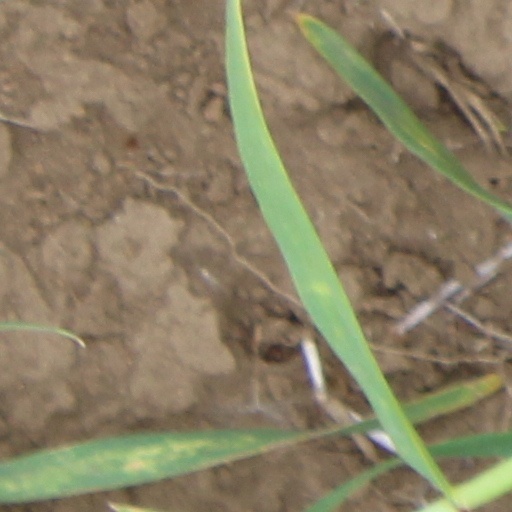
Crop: wheat